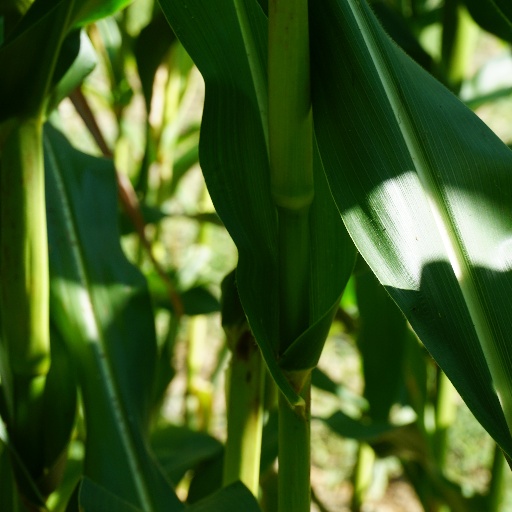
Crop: maize; corn